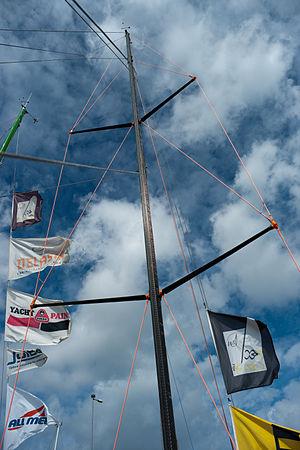
Mât d'un Mini 6.50